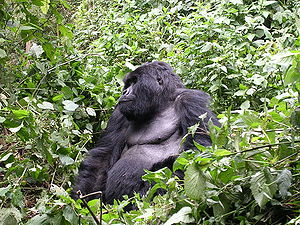
Bjerggorilla
Bjerggorilla
Bjerggorillaen er en af to underarter af østlig gorilla. Den lever kun i det centrale Afrika i et tætbevokset bjergområde på grænsen mellem Uganda, Rwanda og Den Demokratiske Republik Congo. Der er kun 700 bjerggorillaer tilbage i 2012 deraf 300 i Rwanda og 200 i DR Congo.